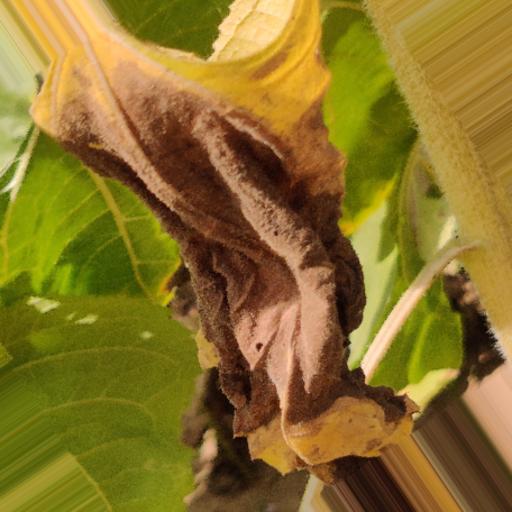
Label: Leaf_scars